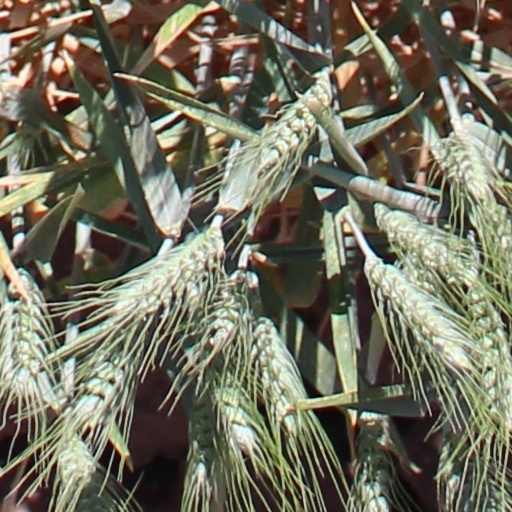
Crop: wheat